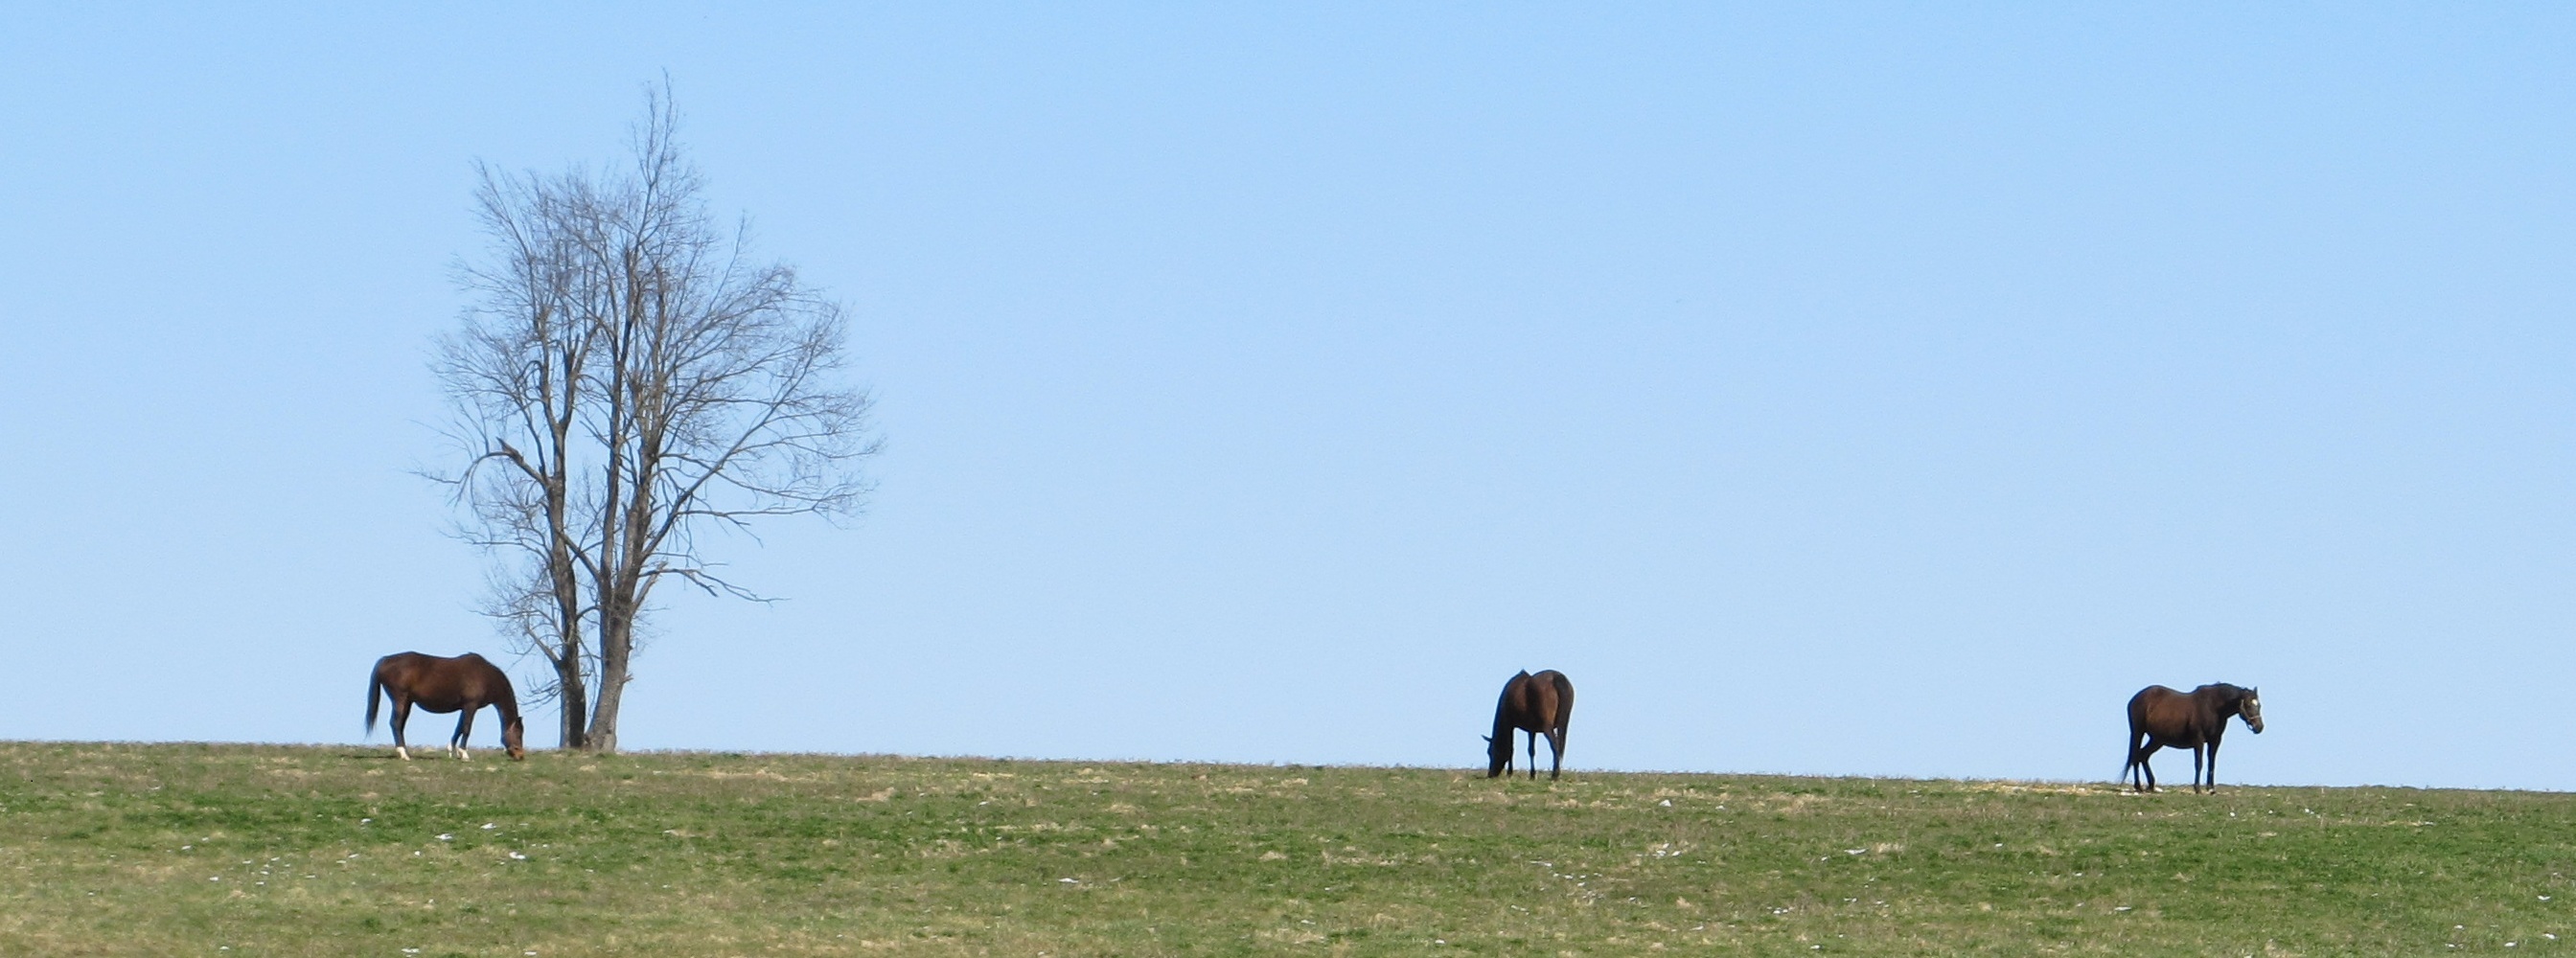
landscape, meadow, prairie, countryside, panorama, panoramic, herd, pasture, grazing, horse, savanna, plain, blue sky, grassland, ecosystem, derby, steppe, bluegrass, thoroughbreds, kentucky, cattle like mammal, bluegrass state